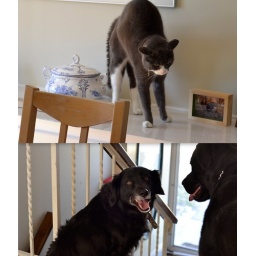
brine was terrified of ozzy (this dog that lives near me that runs away to my house all the time)